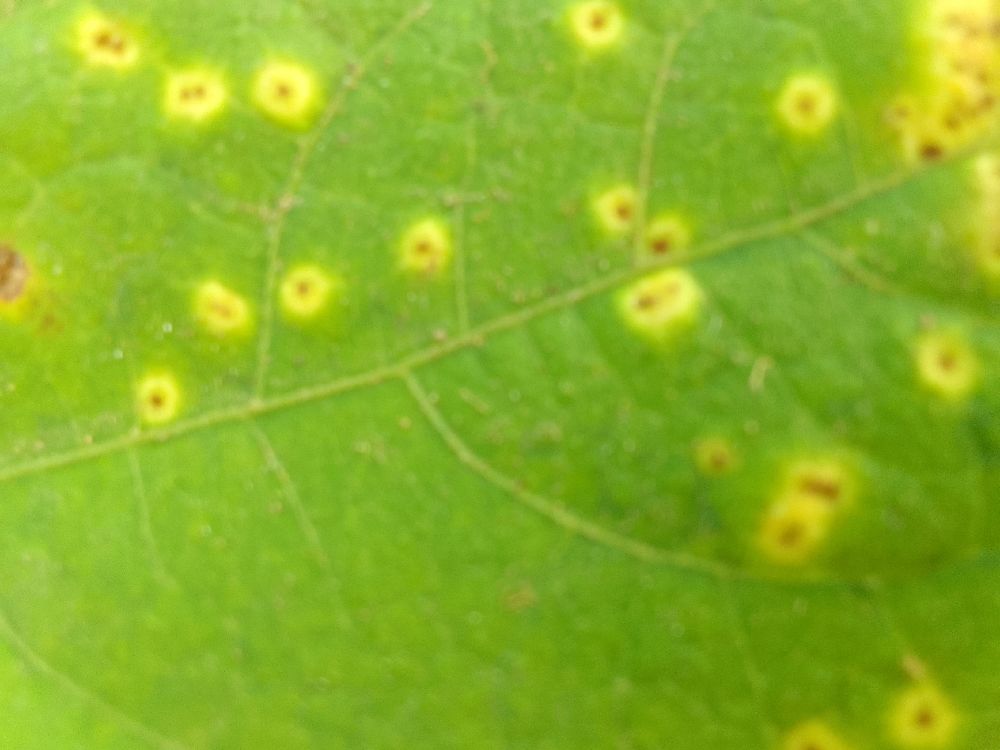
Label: rust